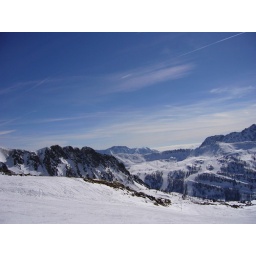
Skiing under a blue sky